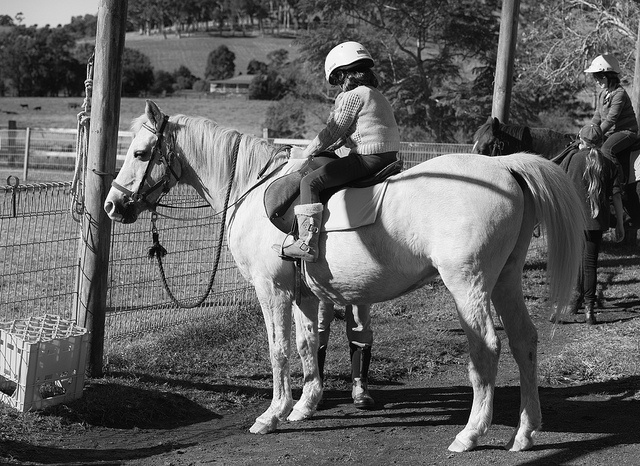
A young child who is sitting on a horse.
a person sits on top of a horse
A young girl is sitting on a horse in this black and white photo.
A person riding on the back of a white horse.
A black and white picture of a small child sitting on a horse.